Sean Scully

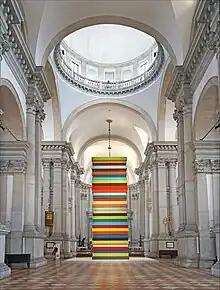
"Opulent Ascension", 2019, sculpture. Basilica of San Giorgio Maggiore, Venice.

In 2019, the exhibition "Sean Scully: Sea Star" opened at The National Gallery, London, showcasing Scully's work alongside works by J. M. W. Turner. On 6 April 2019, director Nick Willing's documentary film Unstoppable. Sean Scully & The Art of Everything aired nationally in the UK on BBC Two. For the 58th Venice Biennale, Scully presented "Sean Scully: Human" at the Basilica of San Giorgio Maggiore, an exhibition of recent paintings and a new sculpture titled "Opulent Ascension" under the dome of the late Renaissance church by Andrea Palladio.